Boston Terrier

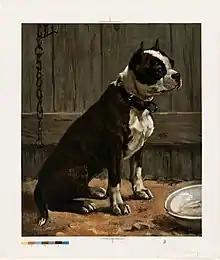
"Terrier Seated" (Old Boston Bulldog) by Frances B. Townsend, Boston Public Library, 19th century

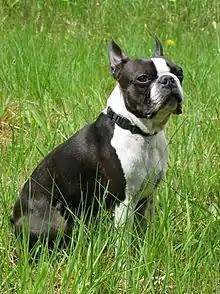
A young male Boston Terrier with a Brown brindle coat

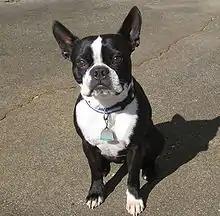
An adult male Boston Terrier with a black coat

The Boston terrier breed originated around 1870, when Robert C. Hooper of Boston purchased from a man named William O'Brien a dog named Judge (known later as Hooper's Judge), which was of a bull and terrier type lineage. Hooper's Judge is directly related to the original bull and terrier breeds of the 19th and early 20th centuries. The American Kennel Club cites Hooper's Judge as the ancestor of nearly all true modern Boston Terriers.